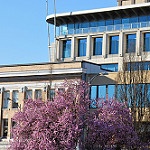
Scene: Outdoor